Bel Air (Minnieville, Virginia)

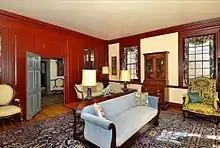
Bel Air Drawing Room. The paneled partition can be removed to join the room with the central hall.

Like the main floor plan of nearly every other colonial-era manor home near the Potomac—including Belvoir, Gunston Hall, and Mount Vernon before George Washington added to it—Bel Air contains a wide central passage flanked by two rooms on either side. The stately main floor—with 11-foot ceilings, wide pine-plank floors, and large central hall adorned by Greek key cornices and reeded archway—was designed for entertaining. Noted for its intricate woodwork, the drawing room, sometimes called the "state dining room," "red room" or parlor, contains large deep-welled windows, 18th century paneling, and Greek key cornices with troy motif. The room is dominated by an architectural fireplace with an extremely fine mantel and overmantel with dog-ear motif supported by consoles. Above the mantel is a copy of Grant Wood's painting of Parson Weems' tale of the cherry tree.